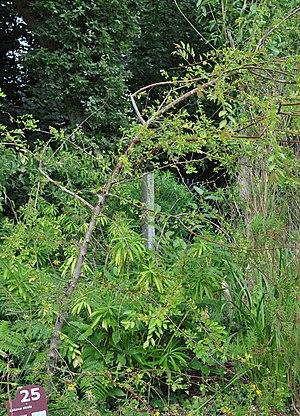
Zelkova sicula est une espèce de plantes dicotylédones de la famille des Ulmaceae, endémique de la Sicile.